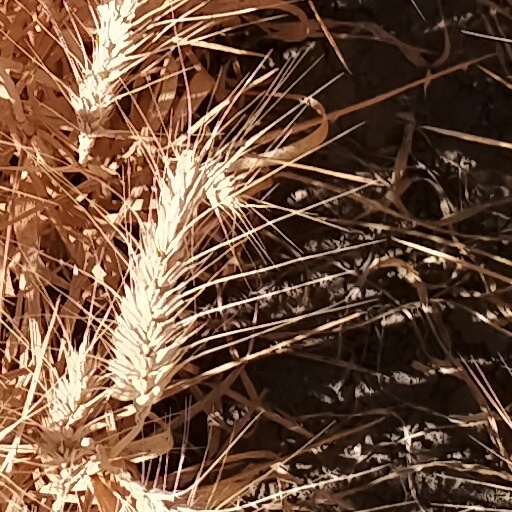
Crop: wheat